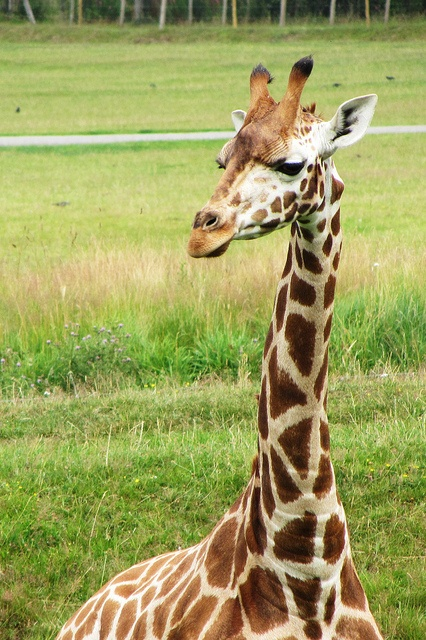
A giraffe with a long neck standing in the ground with green grass.
a closeup of a brown spotted giraffe in a field
A giraffe laying on the ground in the grass.
A brown and white giraffe on green grass
a close up of a giraffe in a big grassy area